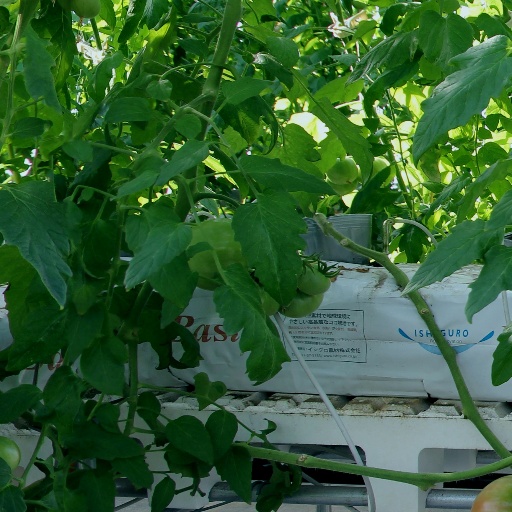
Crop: tomato